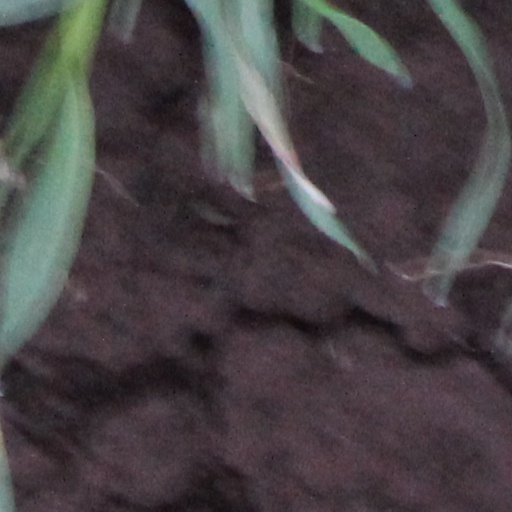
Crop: wheat